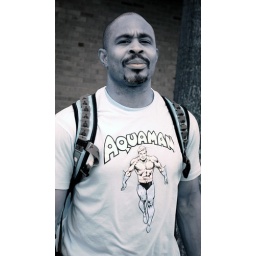
that is a dark green shirt that turned white in the ir camera